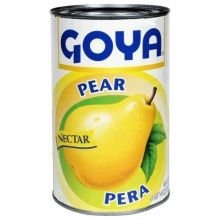
Item Name: Goya Pear Nectar Juice, 42 Ounce -- 12 per case.
Bullet Point: Goya Pear Nectar Juice, 42 Ounce
Product Description: Goya Pear Nectar Juice, 42 Ounce
Value: 12.0
Unit: Count

Price: 84.35